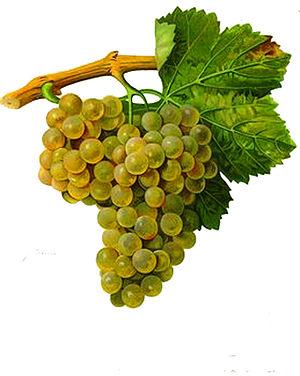
Grappe de Maccabeo blanc par Viala et Vermorel
L'Ampélographie. Traité général de viticulture, dite aussi Ampélographie Viala et Vermorel est un ouvrage monumental, en sept volumes, édité entre 1901 et 1910 qui décrit 5 200 cépages et en illustre plus de 500.
Le macabeu B est un cépage blanc espagnol de raisin de cuve.